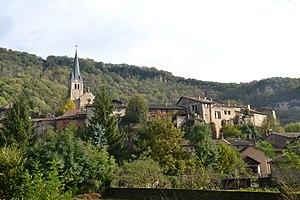
Le village de Saint-Sorlin-en-Bugey (Ain, France)
Saint-Sorlin-en-Bugey est une commune française appartenant au canton de Lagnieu.